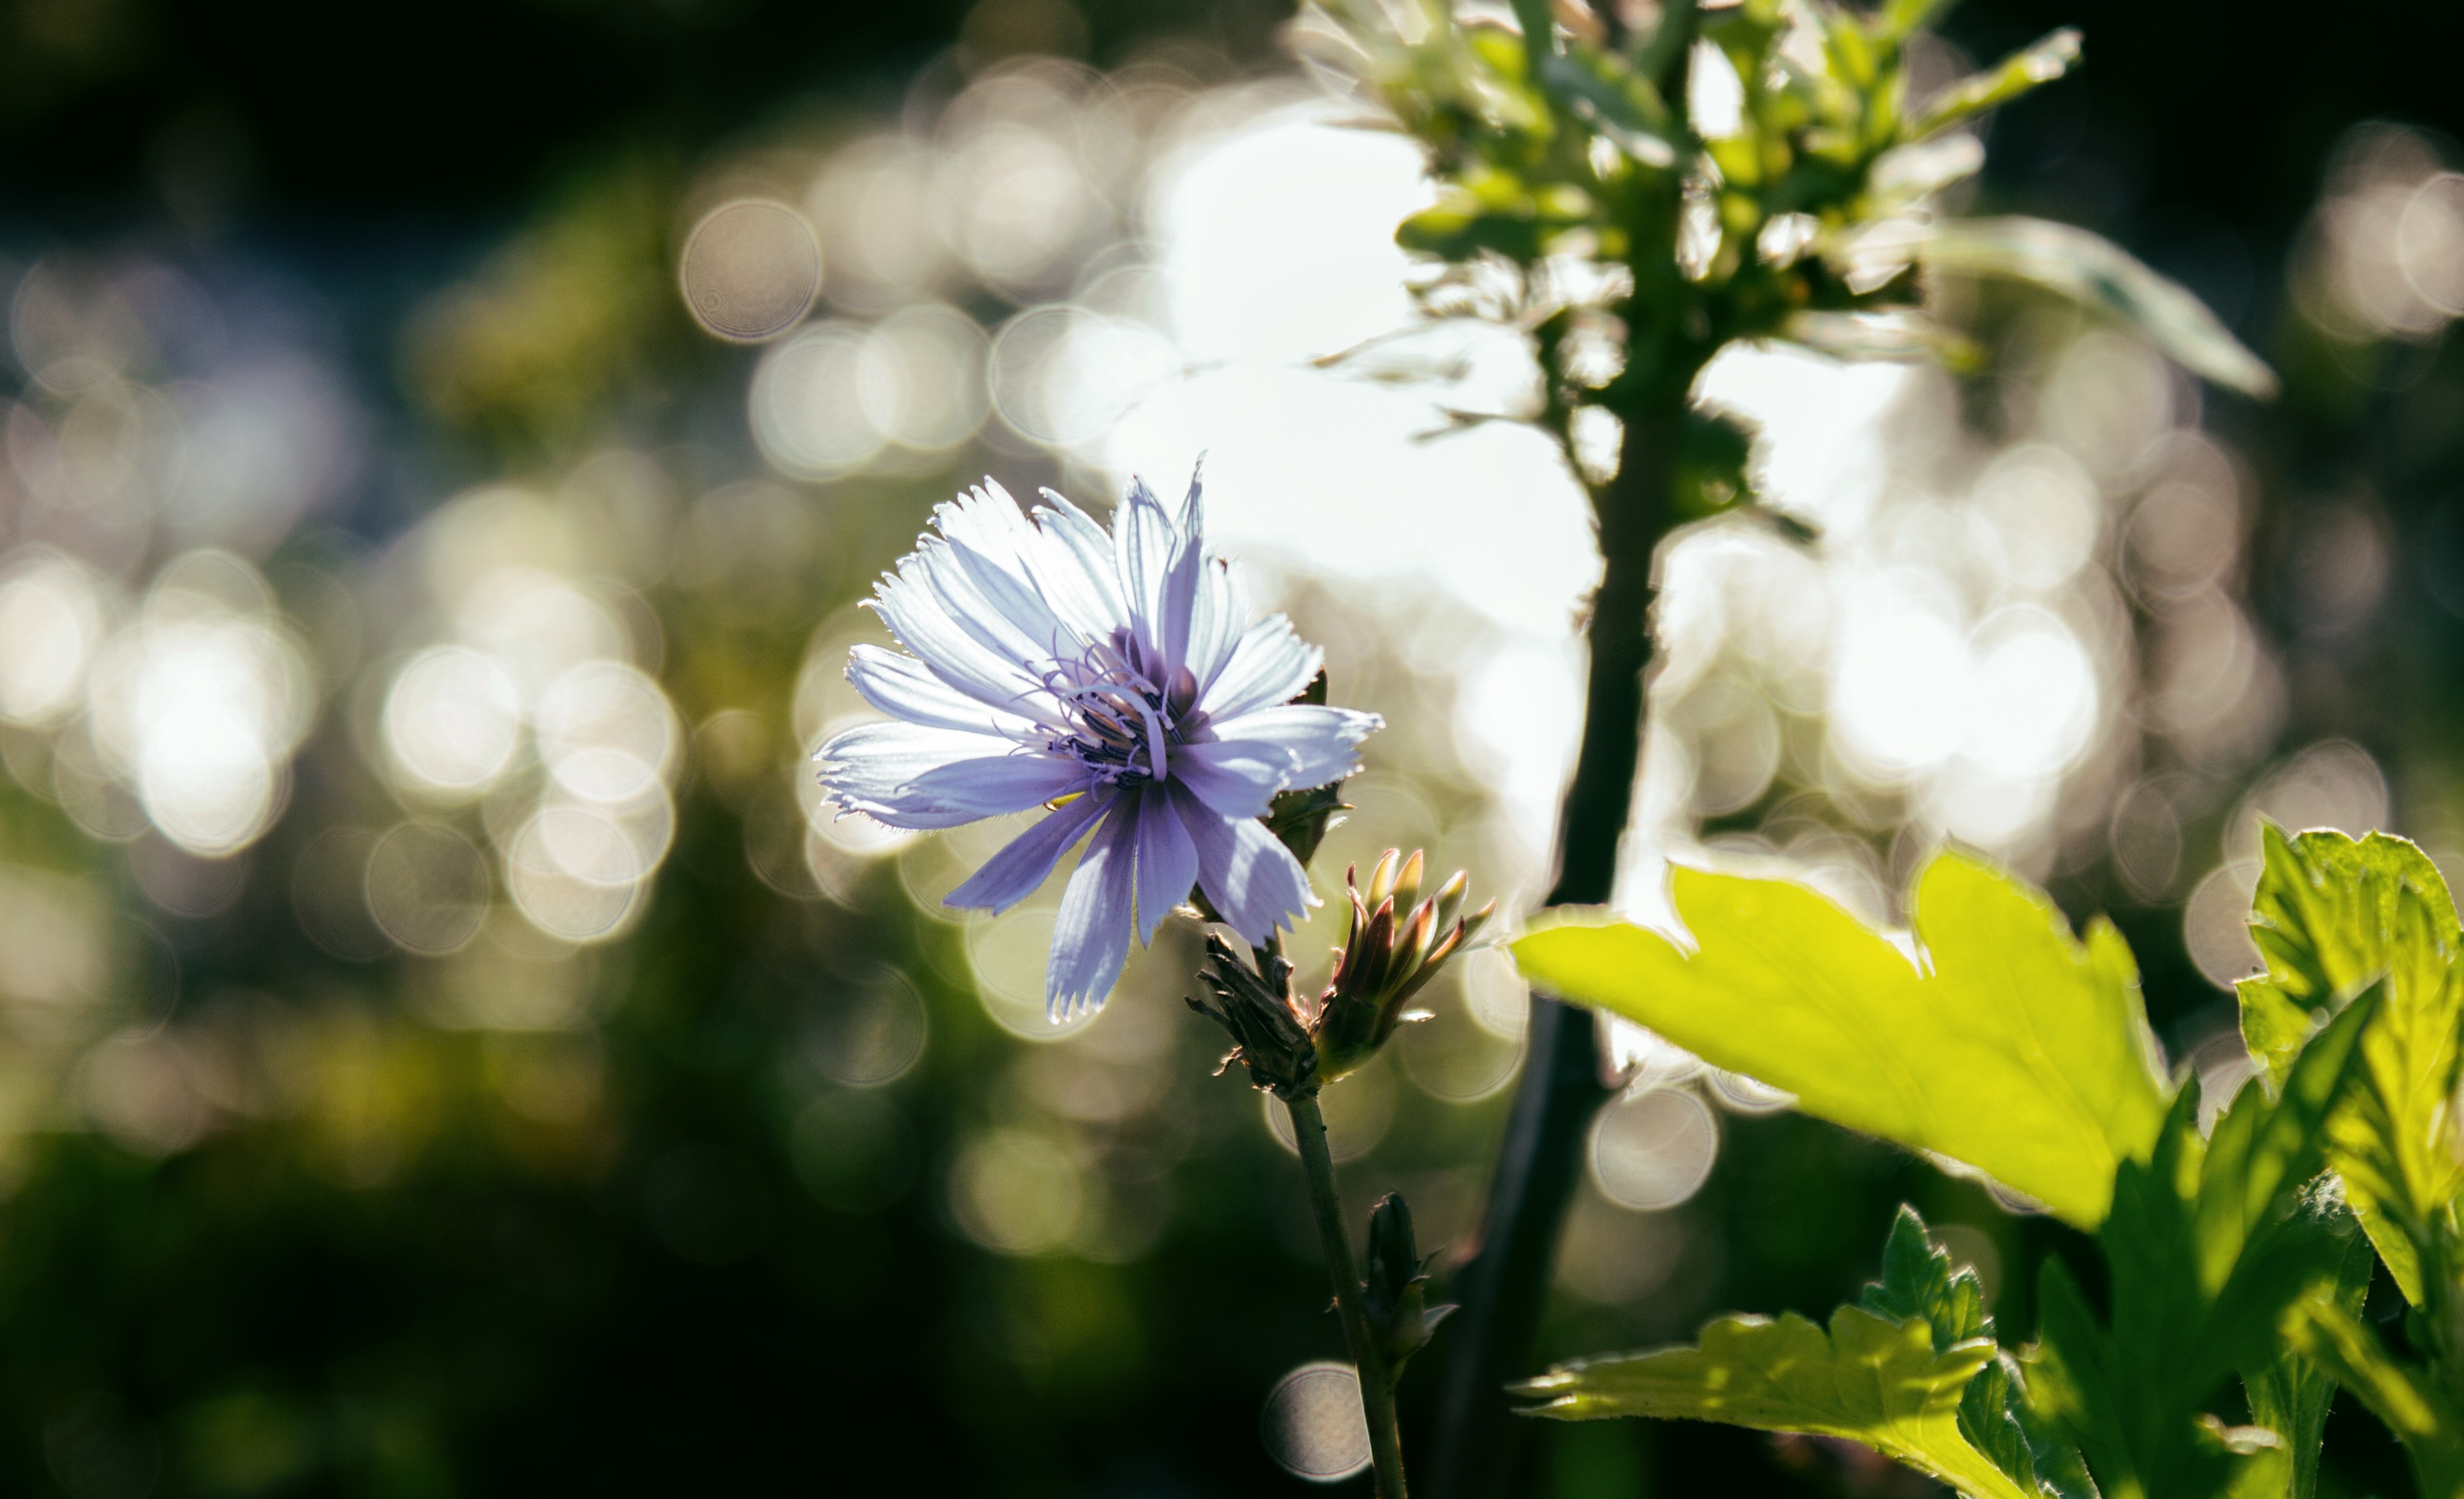
nature, branch, blossom, plant, sunlight, flower, petal, green, produce, botany, flora, wildflower, close up, macro photography, flowering plant, land plant